The Ballad of Josie

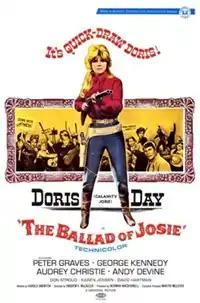
Theatrical release poster

The Ballad of Josie is a 1967 Technicolor American comedy Western film directed by Andrew V. McLaglen and starring Doris Day, Peter Graves, and George Kennedy. It humorously tackles 1960s themes of feminism in a traditional Western setting.